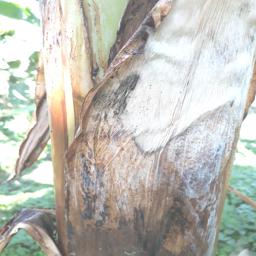
Label: BACTERIAL SOFT ROT